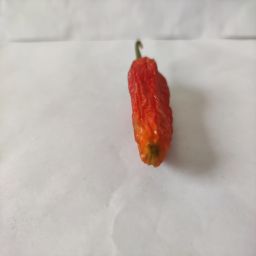
Crop: New Mexico Green Chile
Quality: Dried